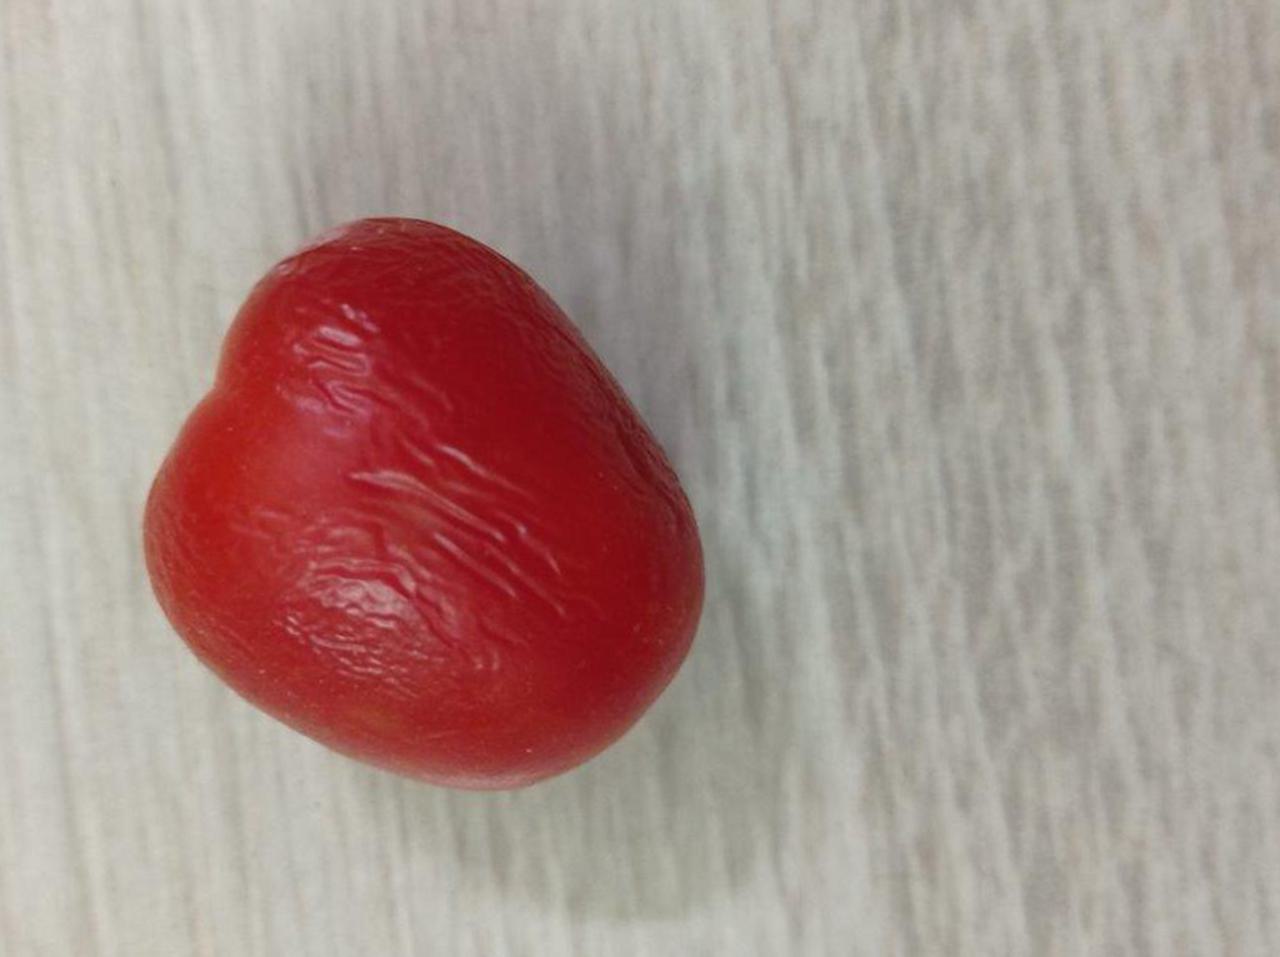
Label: Rotten